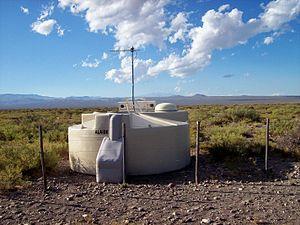
L'observatoire Pierre-Auger est un observatoire astronomique inauguré en 2008 près de la ville de Malargüe en Argentine et destiné à étudier les rayons cosmiques à haute énergie. Fruit de la collaboration de 17 pays et prévu pour fonctionner 20 ans, il met en œuvre une combinaison d'instruments comprenant initialement 1 600 détecteurs Tcherenkov espacés régulièrement dans un quadrilatère de 3 000 km² et 24 télescopes à fluorescence.
La province de Mendoza est une province de l'Argentine située à l'ouest du pays. Elle est limitrophe de la province de San Juan au nord, de San Luis à l'est, de La Pampa et Neuquén au sud et du Chili à l'ouest. Elle est typiquement une province andine. Avec les provinces de San Juan et de San Luis, la province de Mendoza fait partie de la région de Cuyo.
Le rayonnement cosmique est le flux de noyaux atomiques et de particules de haute énergie qui circulent dans le milieu interstellaire. La source de ce rayonnement se situe selon les cas dans le Soleil, à l'intérieur ou à l'extérieur de notre galaxie. Certaines astroparticules qui composent le rayonnement cosmique ont une énergie qui dépasse 10²⁰ eV et qui n'est expliquée par aucun processus physique identifié. Le rayonnement cosmique est principalement constitué de particules chargées : protons, noyaux d'hélium, antiprotons, électrons, positrons et particules neutres.